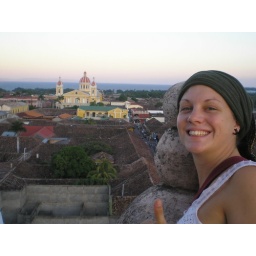
granada, nicaragua. thats lake nicaragua. largest lake in central america. home to the only freshwater sharks in the world